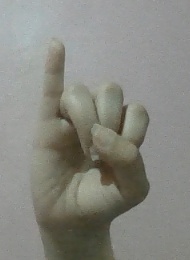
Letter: meem